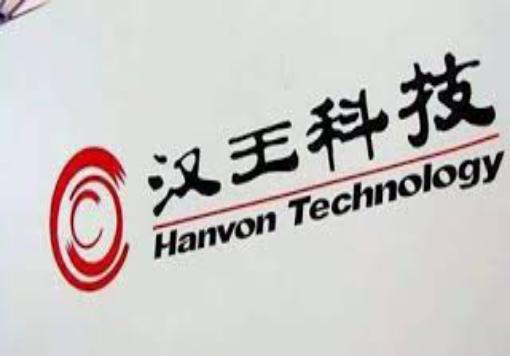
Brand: hanvon
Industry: Electronic